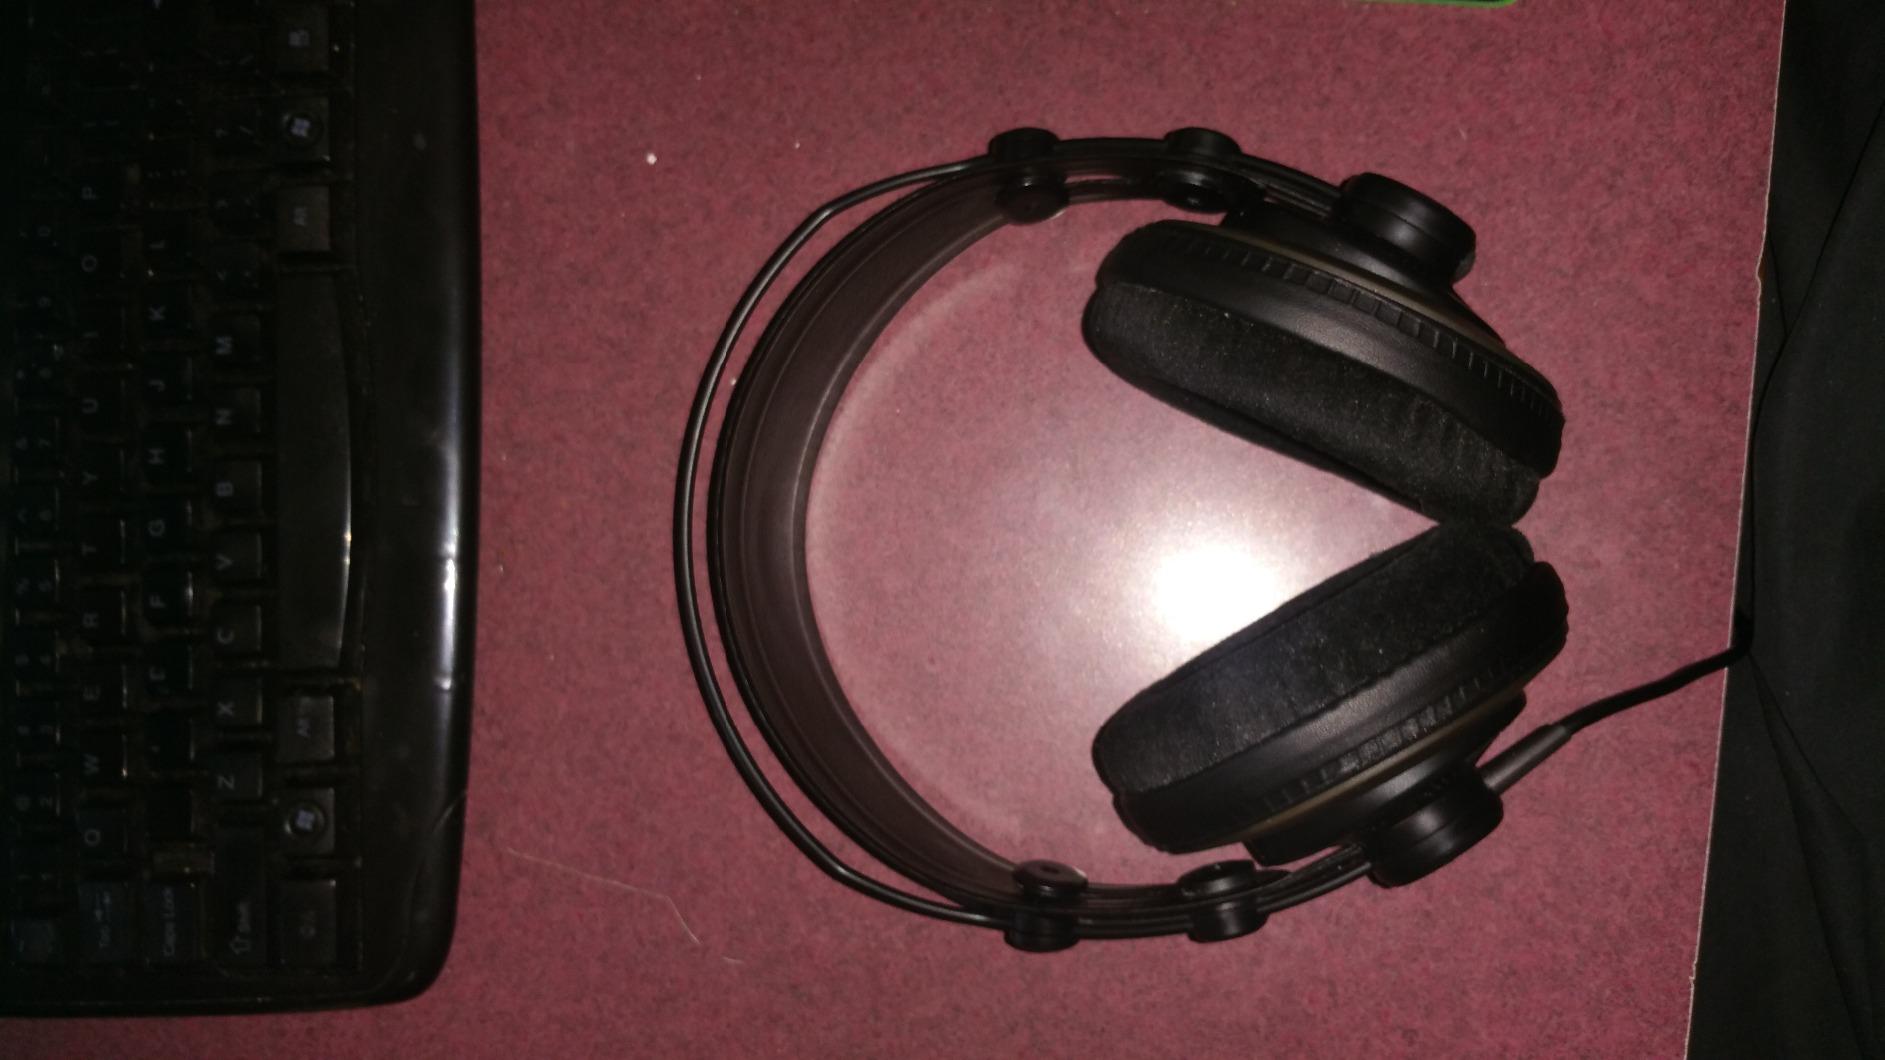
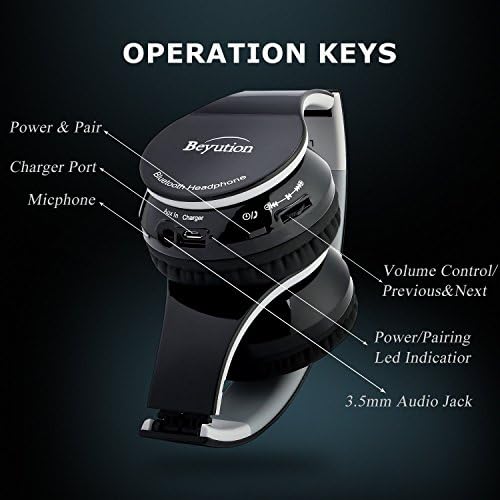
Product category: headphones
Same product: no